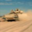
Label: tank